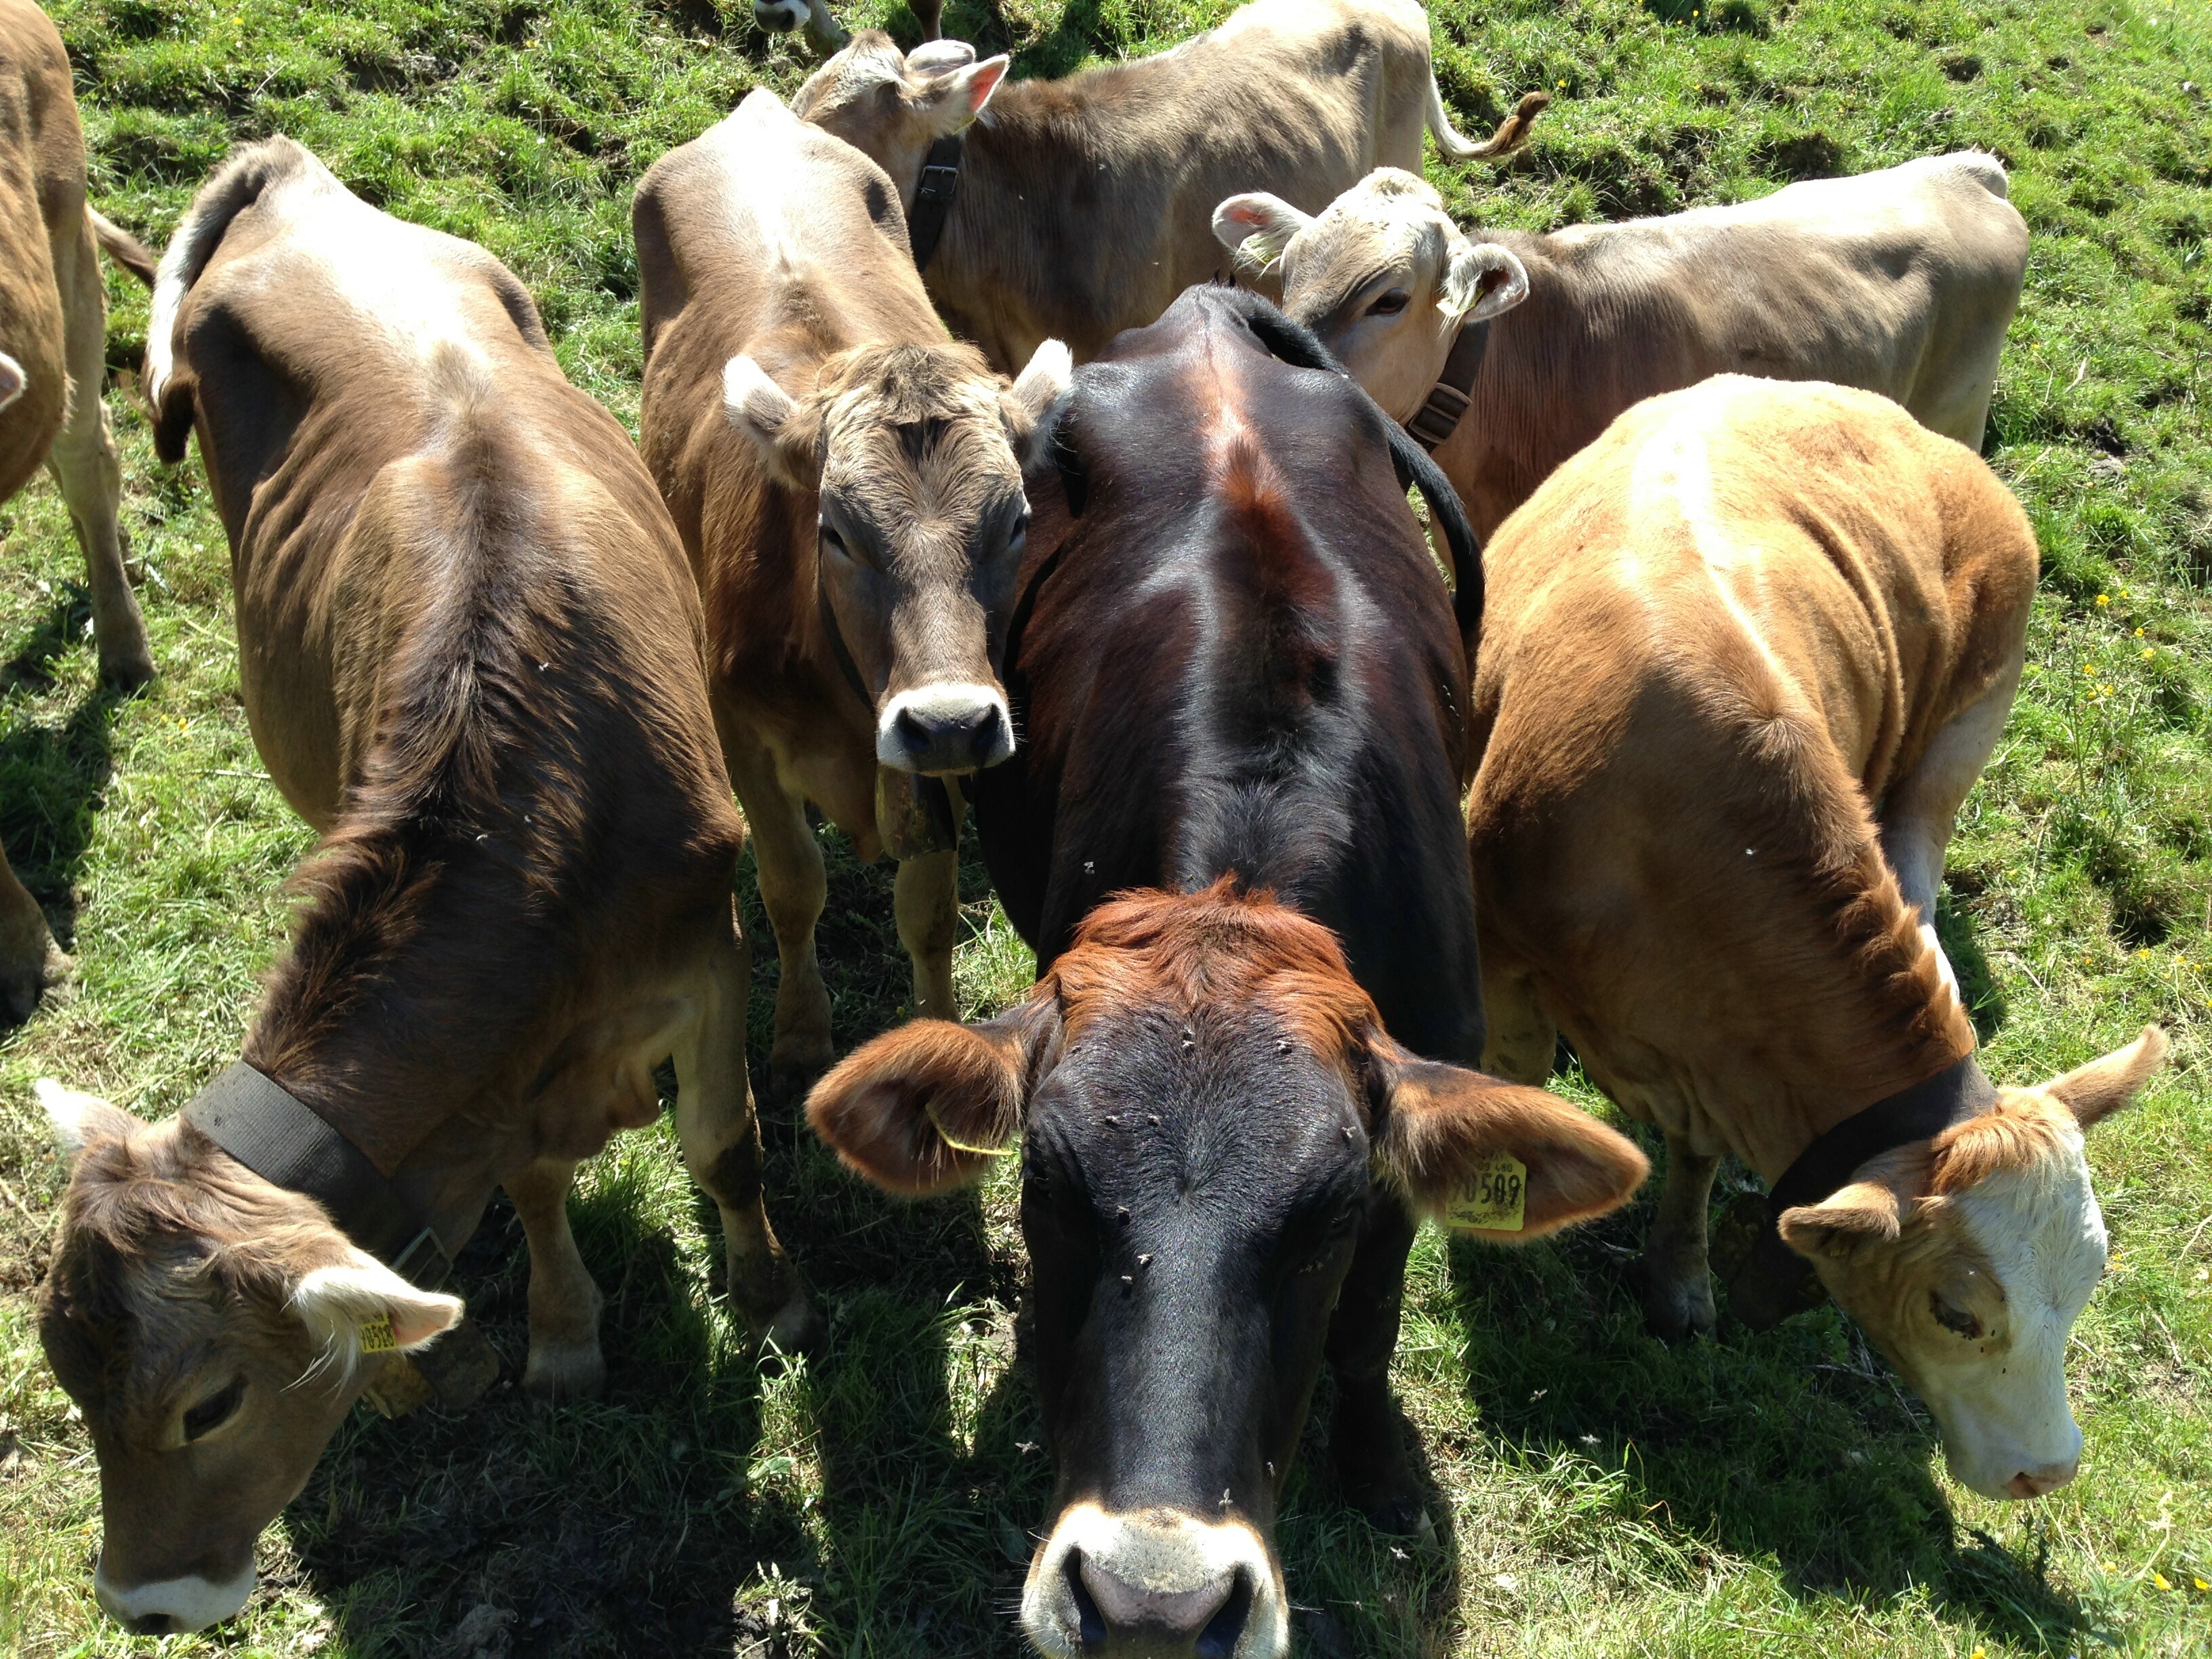
grass, farm, meadow, cattle, herd, pasture, grazing, livestock, mammal, agriculture, fauna, animals, vertebrate, young animals, allg u, types, alpe, dairy cow, cattle like mammal